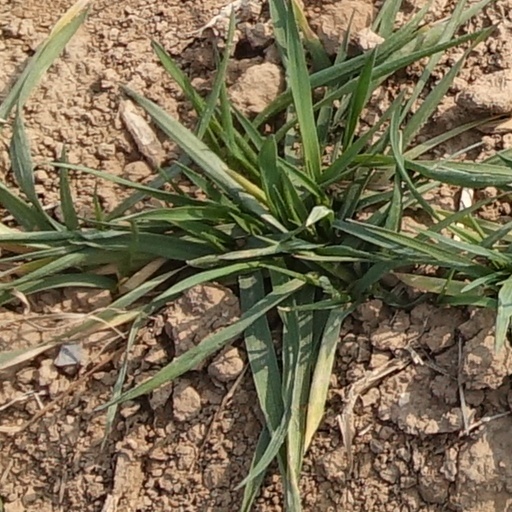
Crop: wheat